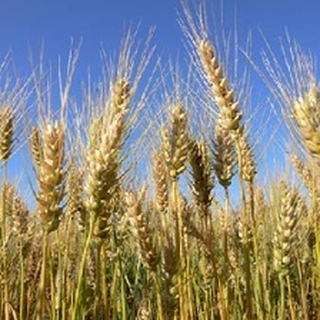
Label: healthy_wheat